Fishkeeping

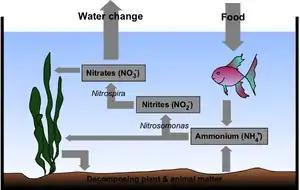
The nitrogen cycle in an aquarium

Ideal aquarium ecology reproduces the balance found in nature in the closed system of an aquarium. In practice, it is virtually impossible to maintain a perfect balance. As an example, a balanced predator-prey relationship is nearly impossible to maintain in even the largest aquaria. Typically, an aquarium keeper must actively maintain balance in the small ecosystems that aquaria provide. Basic aquarium maintenance should generally be performed weekly to maintain optimum conditions for fish and plants.